Hosselkus Limestone

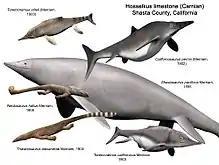
Fauna of the Hosselkus Limestone

The geologic column of the nearby Taylorsville region shows the Hosselkus Limestone as 140 ft thick and of Late Triassic (early Karnian) age. It is well exposed near the Cosmopolitan mine on the divide between the Genesee Valley and Hosselkus Creek. It has been recognized at numerous outcrops between Spanish Ranch and Prattville and northwestward beyond Pit River in the Klamath Mountains, and is considered to be younger than the Swearinger slates and older than the Trail beds. It contains numerous "Arcestes" and abundant pentagonal crinoid stems which indicate it is of Late Triassic age.